Caesium

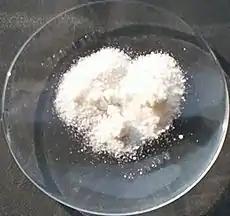
Caesium chloride powder

In 1860, Robert Bunsen and Gustav Kirchhoff discovered caesium in the mineral water from Dürkheim, Germany. Because of the bright blue lines in the emission spectrum, they derived the name from the Latin word , meaning . Caesium was the first element to be discovered with a spectroscope, which had been invented by Bunsen and Kirchhoff only a year previously.